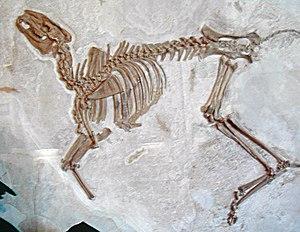
Cet animal vivait il y a 40 million d'années. Nommé bachitherium en 1883 par Henri Filhol, le seul fossile complet existant fut découvert à Vachères dans les Alpes de Haute Provence et y est toujours exposé